The Honeymoon

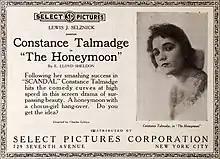
Advertisement

The Honeymoon is a 1917 American silent comedy film directed by Charles Giblyn and starring Constance Talmadge, Earle Foxe, and Maude Turner Gordon.